Francis Folger Franklin

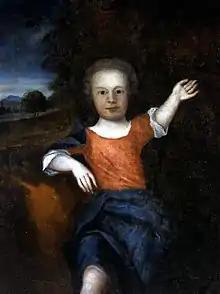
Posthumous portrait of Francis, possibly by Samuel Johnson, a neighbor of B. Franklin , .

Francis Folger Franklin (October 20, 1732 November 21, 1736) was the son of Founding Father of the United States Benjamin Franklin and Deborah Read.